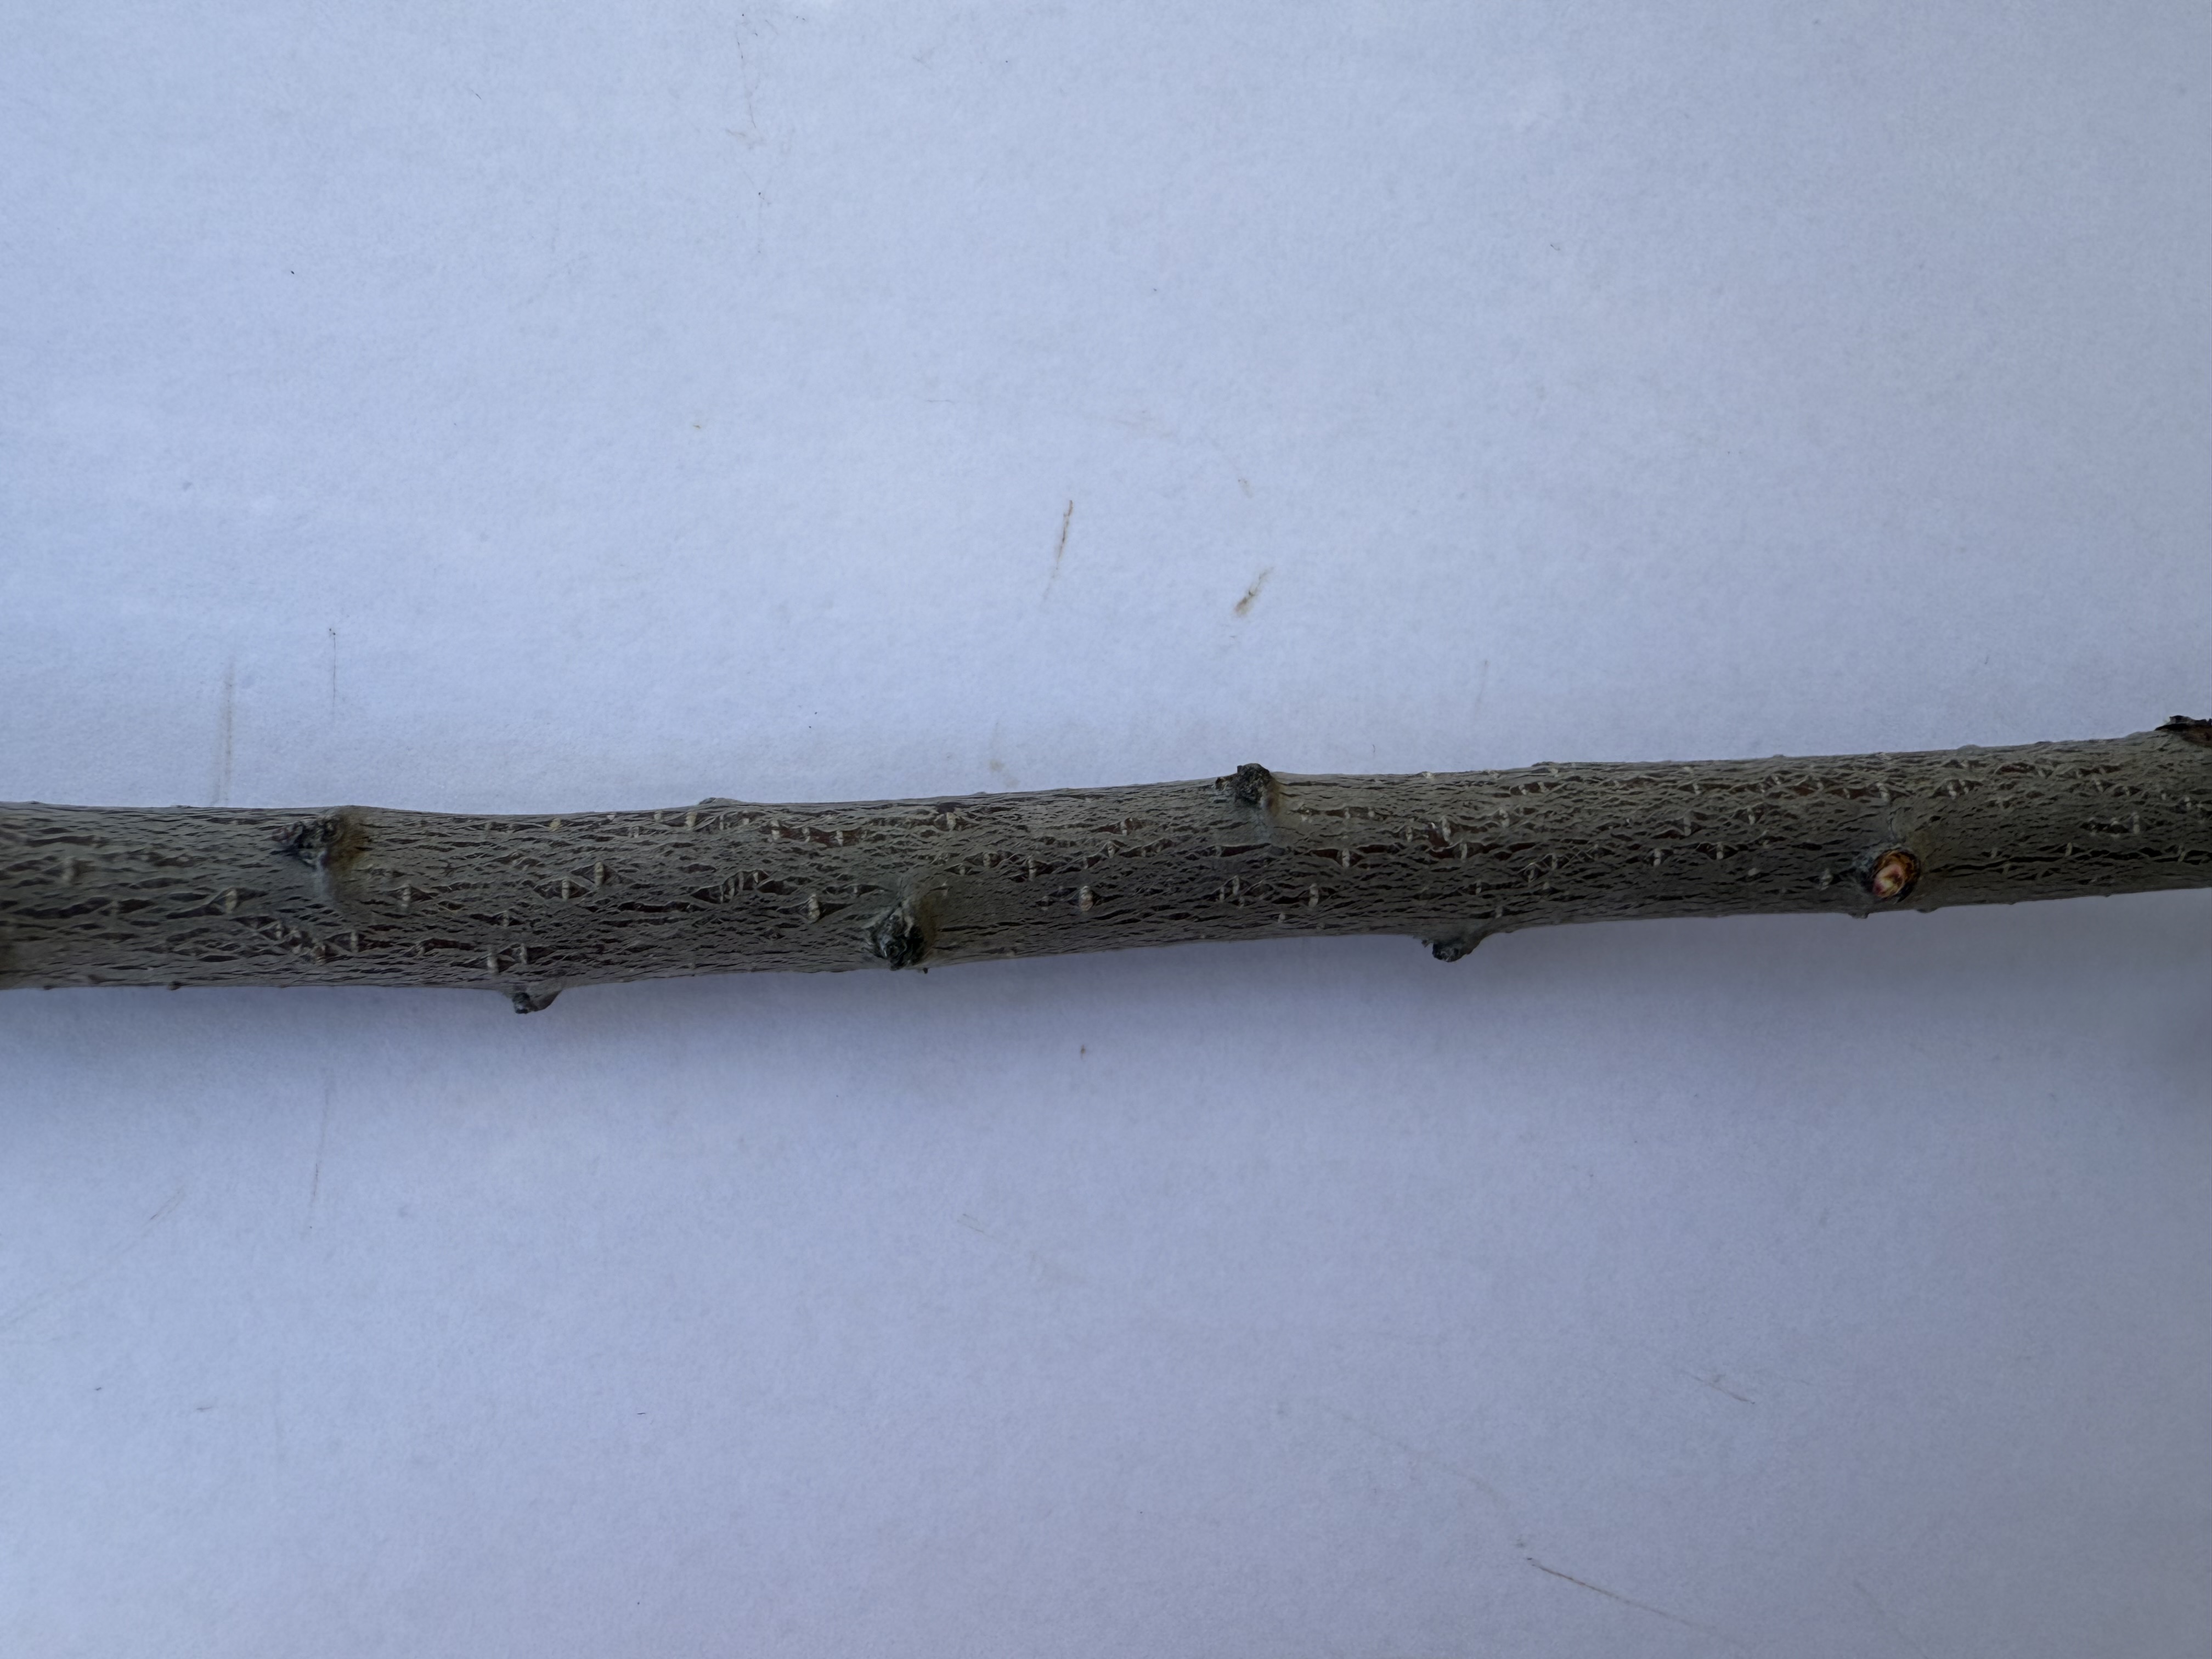
Variety: Papaz Plum